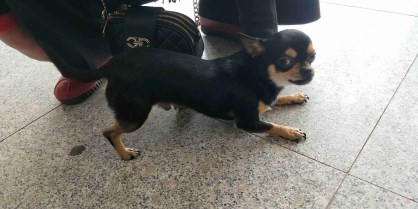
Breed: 420-n000124-Chihuahua